The Forks, Winnipeg

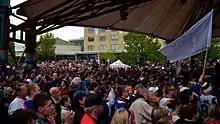
Crowd under the canopy in the Forks Market Plaza

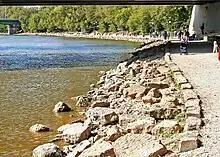
Assiniboine Riverwalk

The Forks is a historic site, meeting place, and green space in downtown Winnipeg located at the confluence of the Red River and the Assiniboine River.